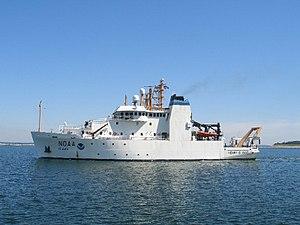
Le NOAAS Henry B. Bigelow (R 225) est un navire océanographique et halieutique de flotte de la NOAA et plus spécifiquement du service de la National Marine Fisheries Service. Il est le deuxième d'une classe de cinq nouveaux navires de recherche sur les pêches. Il porte le nom de Henry Bryant Bigelow, océanographe, zoologiste et biologiste marin américain qui a fondé l’Institut océanographique de Woods Hole à Woods Hole, dans le Massachusetts.